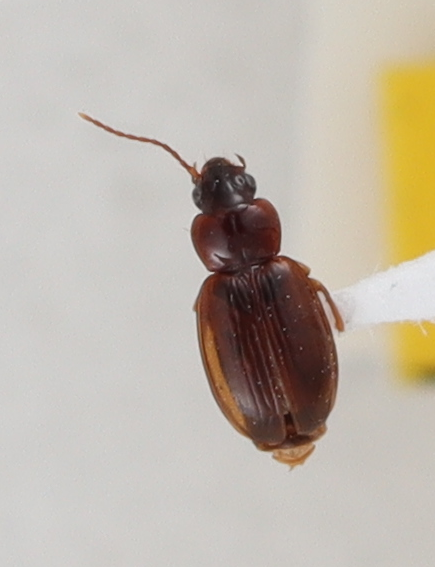
Scientific name: Trechus obtusus
Plot: 14
Trap: E
Collected: 20191009